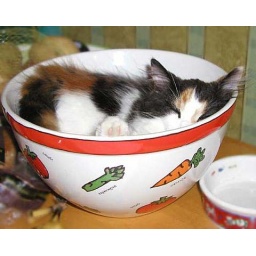
brio sleeping in a salad bowl